Middle Jiasong Road station

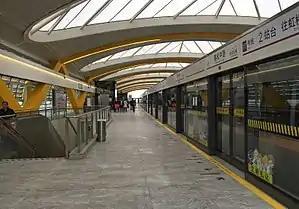
Station platform, -bound side

Middle Jiasong Road is a station on Line 17 of the Shanghai Metro. The station is located at the intersection of East Yinggang Road and Middle Jiasong Road in the city's Qingpu District, between and . This station opened with the rest of Line 17 on 30 December 2017.